Brett Sheehan

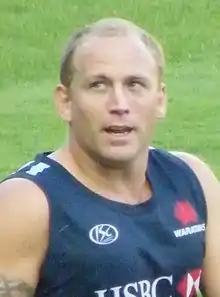

Brett Sheehan (born 16 September 1979) is an Australian rugby union and rugby league footballer. He was also included in Australia's squad for matches during the 2006 Tri Nations Series.